Tasmania

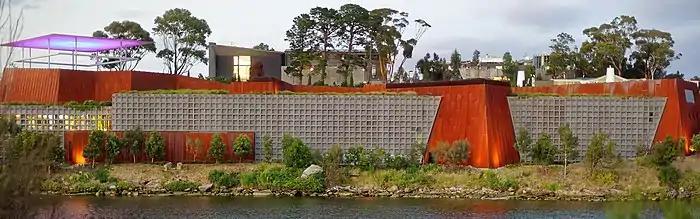
The Museum of Old and New Art (MONA), the largest privately owned museum in the Southern Hemisphere

The form of the government of Tasmania is prescribed in its constitution, which dates from 1934. Since 1901, Tasmania has been a state of the Commonwealth of Australia, and the Australian Constitution regulates its relationship with the Commonwealth and prescribes which powers each level of government is allowed.